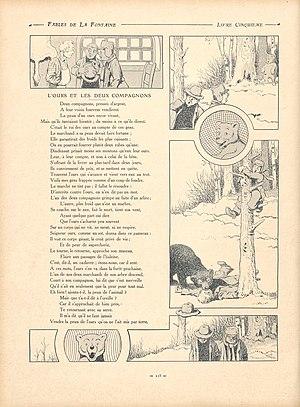
Fables de La Fontaine illustrées par Benjamin Rabier
L'Ours et les Deux Compagnons est la vingtième fable du livre V de Jean de La Fontaine situé dans le premier recueil des Fables de La Fontaine, édité pour la première fois en 1668.